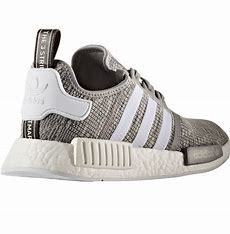
Brand: Adidas
Model: NMD